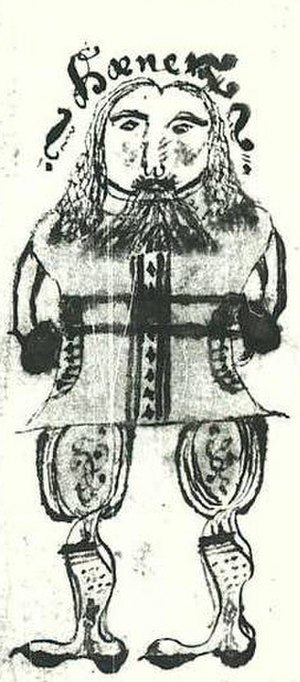
Høner
Høner i en illustration fra et islandsk manuskript fra 17. århundrede
Høner er en af aserne i den nordiske mytologi. Han bliver i Snorre Sturlasons Yngre Edda kaldt Den tavse as. En anden af guderne, Vidar blev også kaldet den tavse. Denne guddom er meget vanskelig at tolke, da han mest optræder i baggrunden af to af de vigtigste myter. I Ynglingesaga, her fortælles det, at han sammen med Mimer blev udleveret som gidsler til vanerne som led i fredsslutningen efter krigen mellem aser og vaner. Aserne havde bildt vanerne ind, at Høner ville være en beslutsom og god leder. Og vanerne udvekslede dem derfor med deres bedste mænd, Njord og Frej, der sammen med Freja siden boede i Asgård. Da vanerne opdagede at han intet kunne uden Mimer, halshuggede de Mimer. Den anden myte genfortælles i digtet Völuspá. Her berettes det, at Høner var involveret i skabelsen af de første mennesker, Ask og Embla: